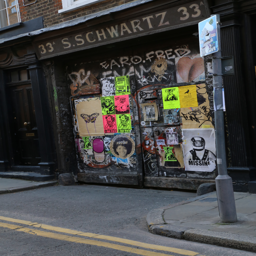
this is an example of the variety of street art you see - some of it small like the screen printed butterfly on the left .